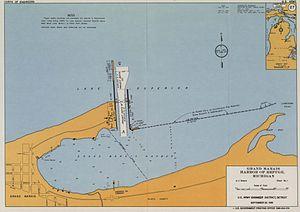
Les phares de Grand Marais, sont une paire de phare du lac Supérieur situé à l'entrée du port de Grand Marais dans le Comté d'Alger, Michigan.